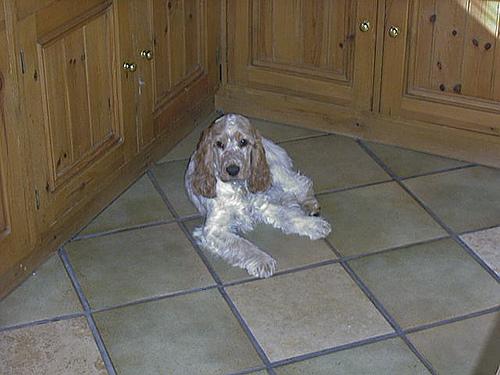
Breed: english cocker spaniel